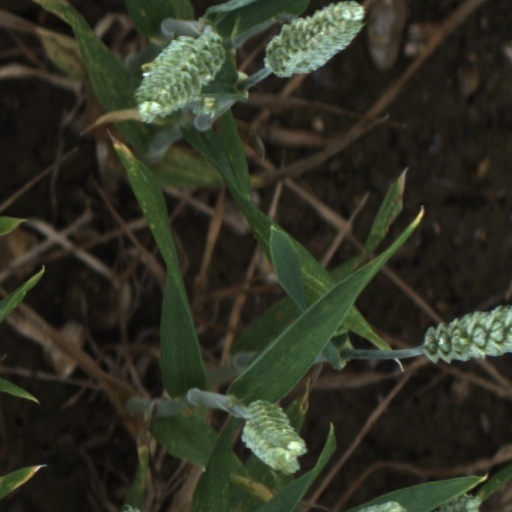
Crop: wheat